The Geeks (band)

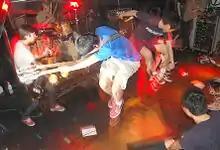
The Geeks opened for American hardcore band Terror at Ssamzie Space on September 18, 2009.

The Geeks is a hardcore punk band from South Korea. They were formed in 1999 by schoolmates Seo Kiseok (vocalist) and Kang Junsung (guitarist), shortly after discovering the existence of Korean punk through the "Our Nation" compilation put out by Drug Records.